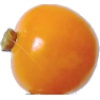
Label: Physalis 1